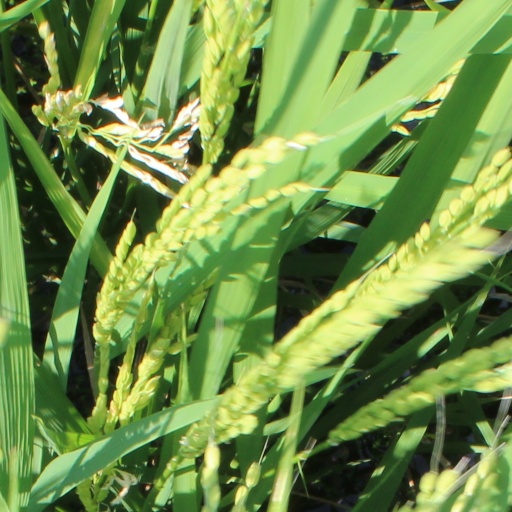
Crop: rice